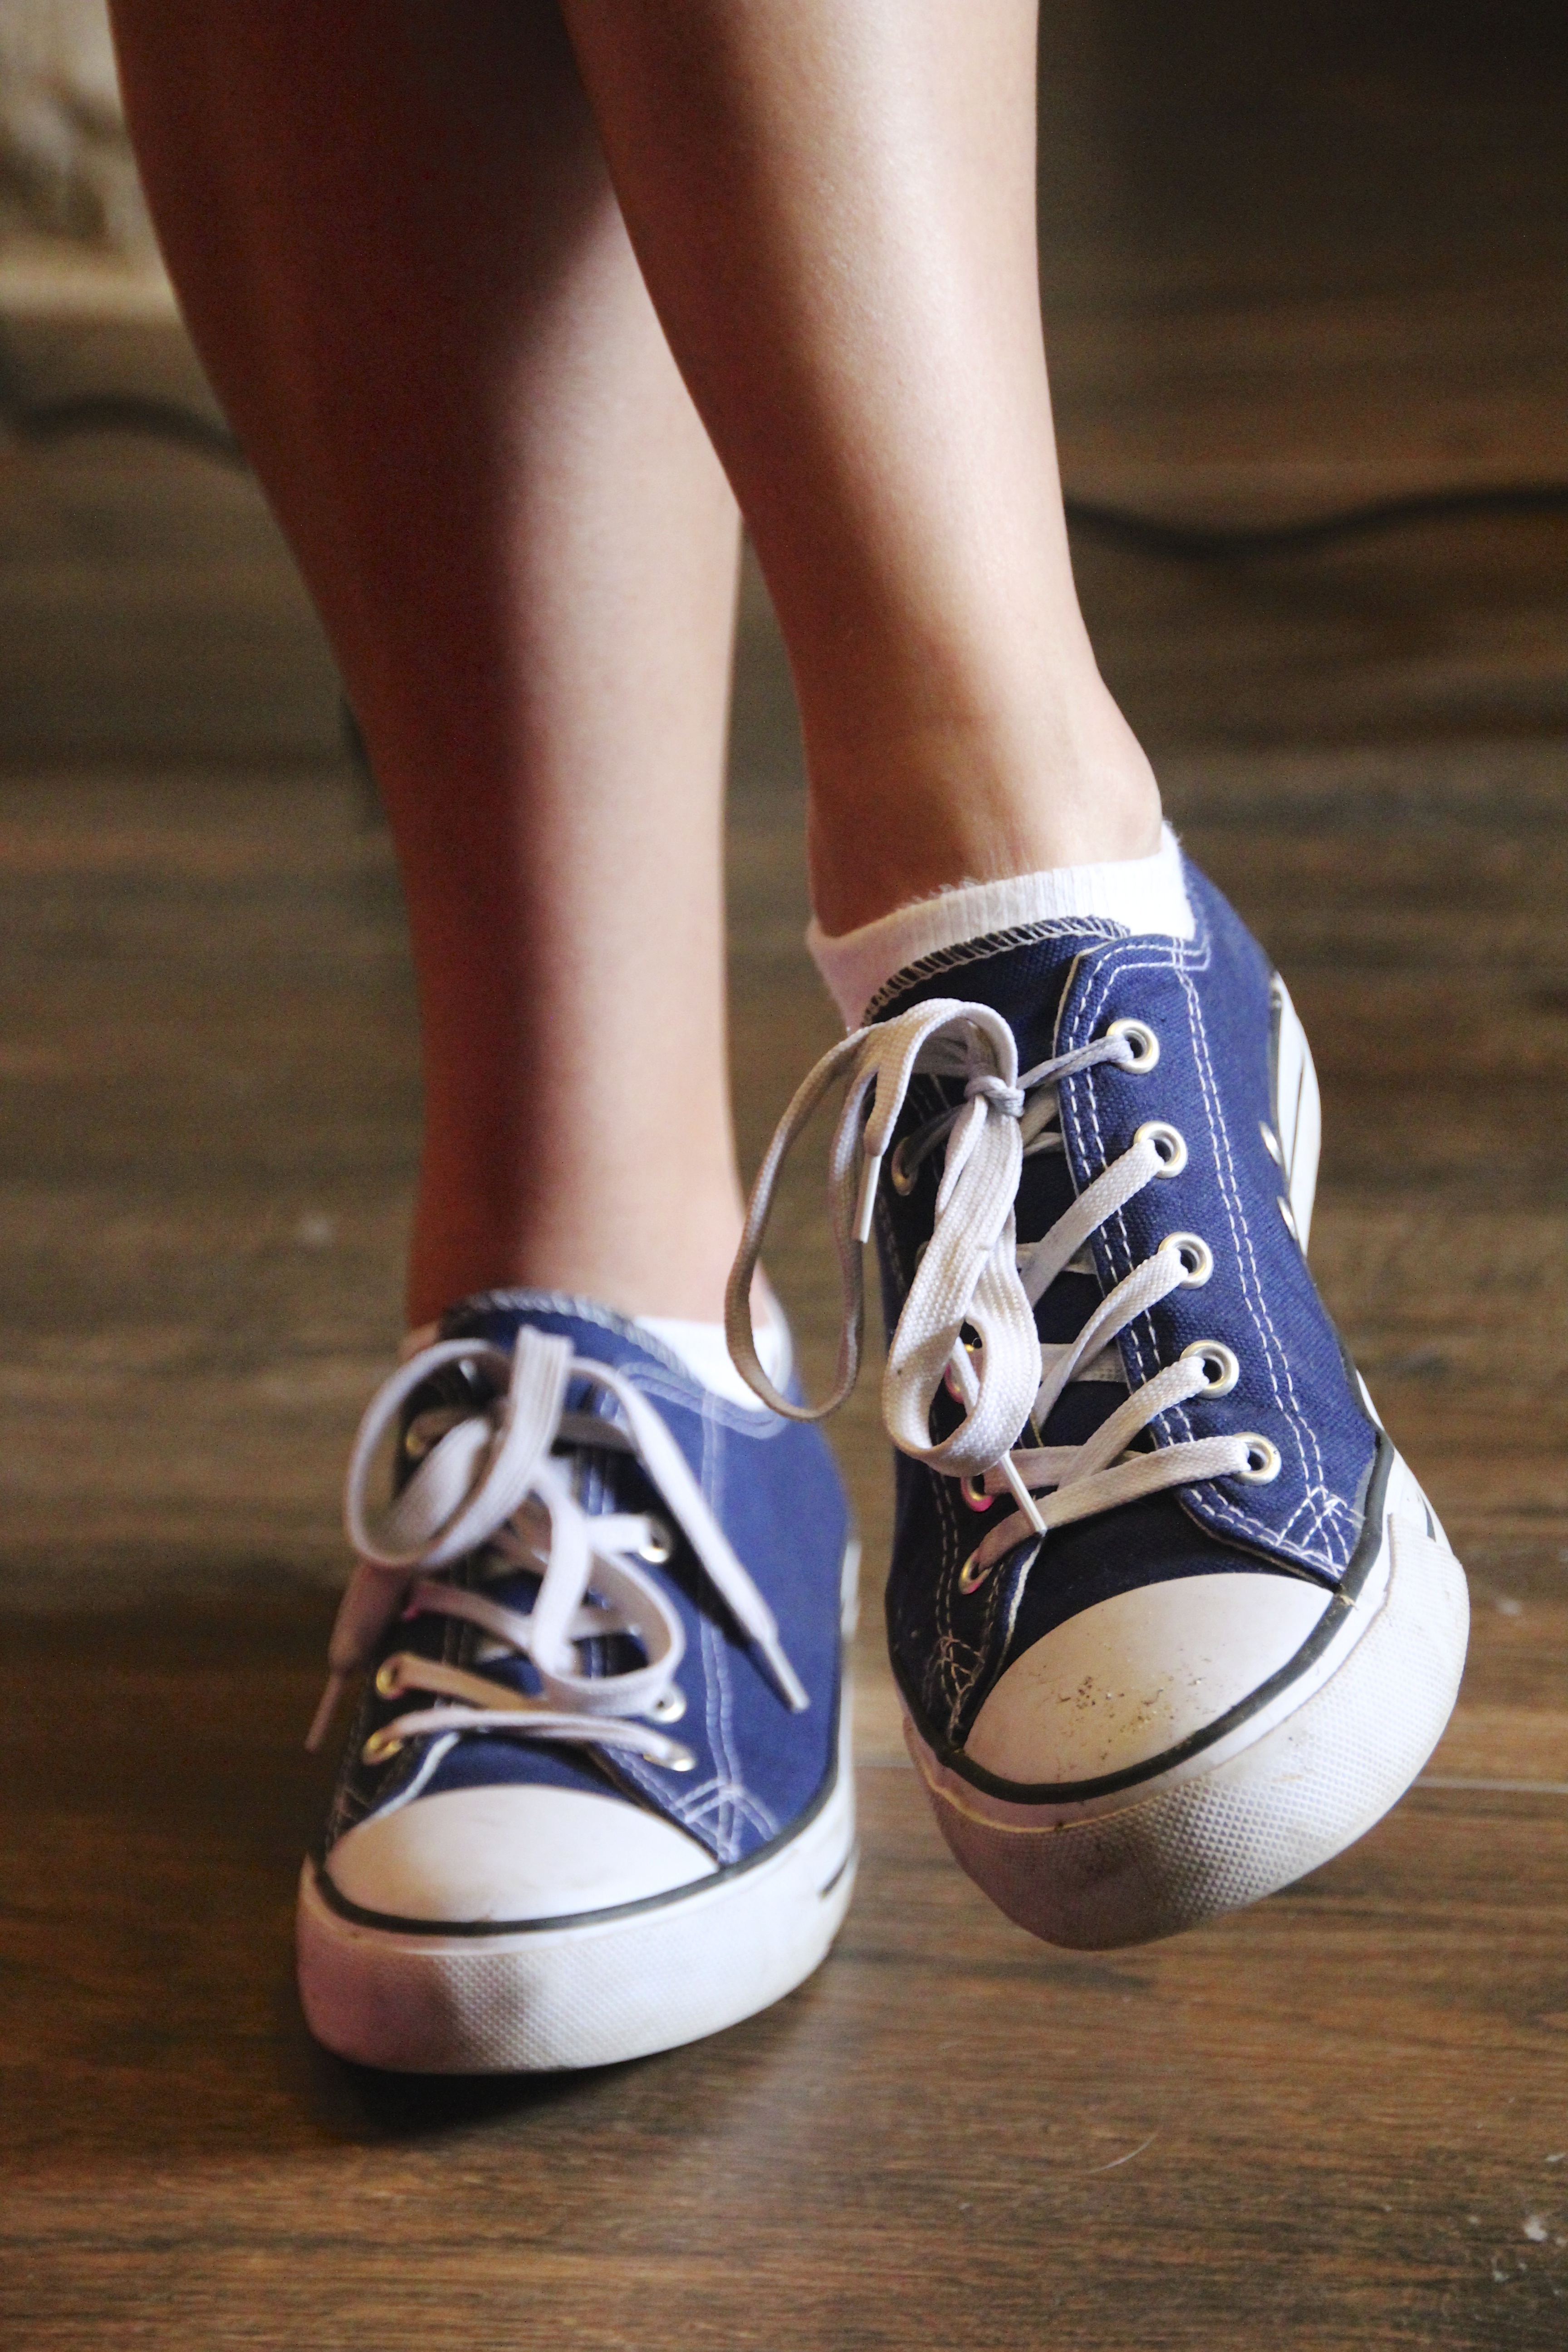
shoe, white, leg, sneaker, spring, fashion, blue, human body, shoes, legs, sneakers, footwear, sports shoes, high heeled footwear, outdoor shoe